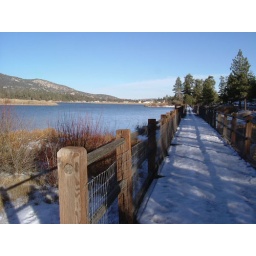
The bridge near a lake at Big Bear.